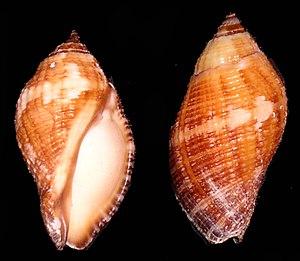
Les Rapaninae sont une sous-famille de mollusques gastéropodes de la famille des Muricidae.
Nassa est un genre de mollusques gastéropodes prédateurs, de la famille des Muricidae.